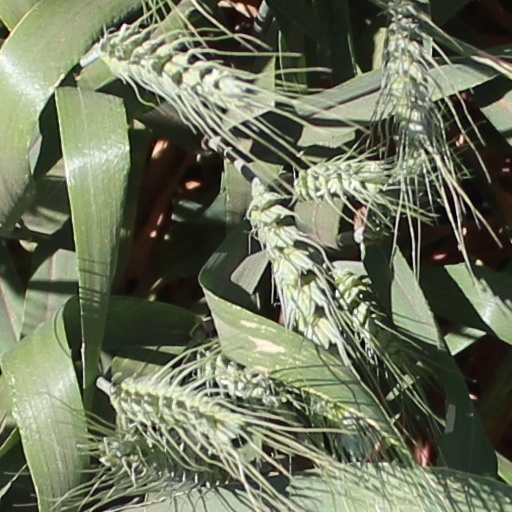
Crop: wheat